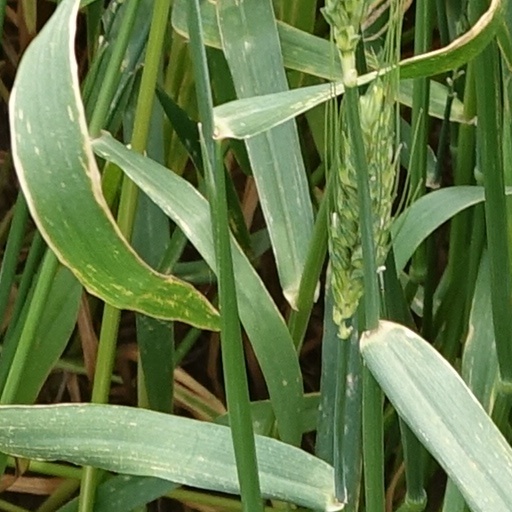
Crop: wheat